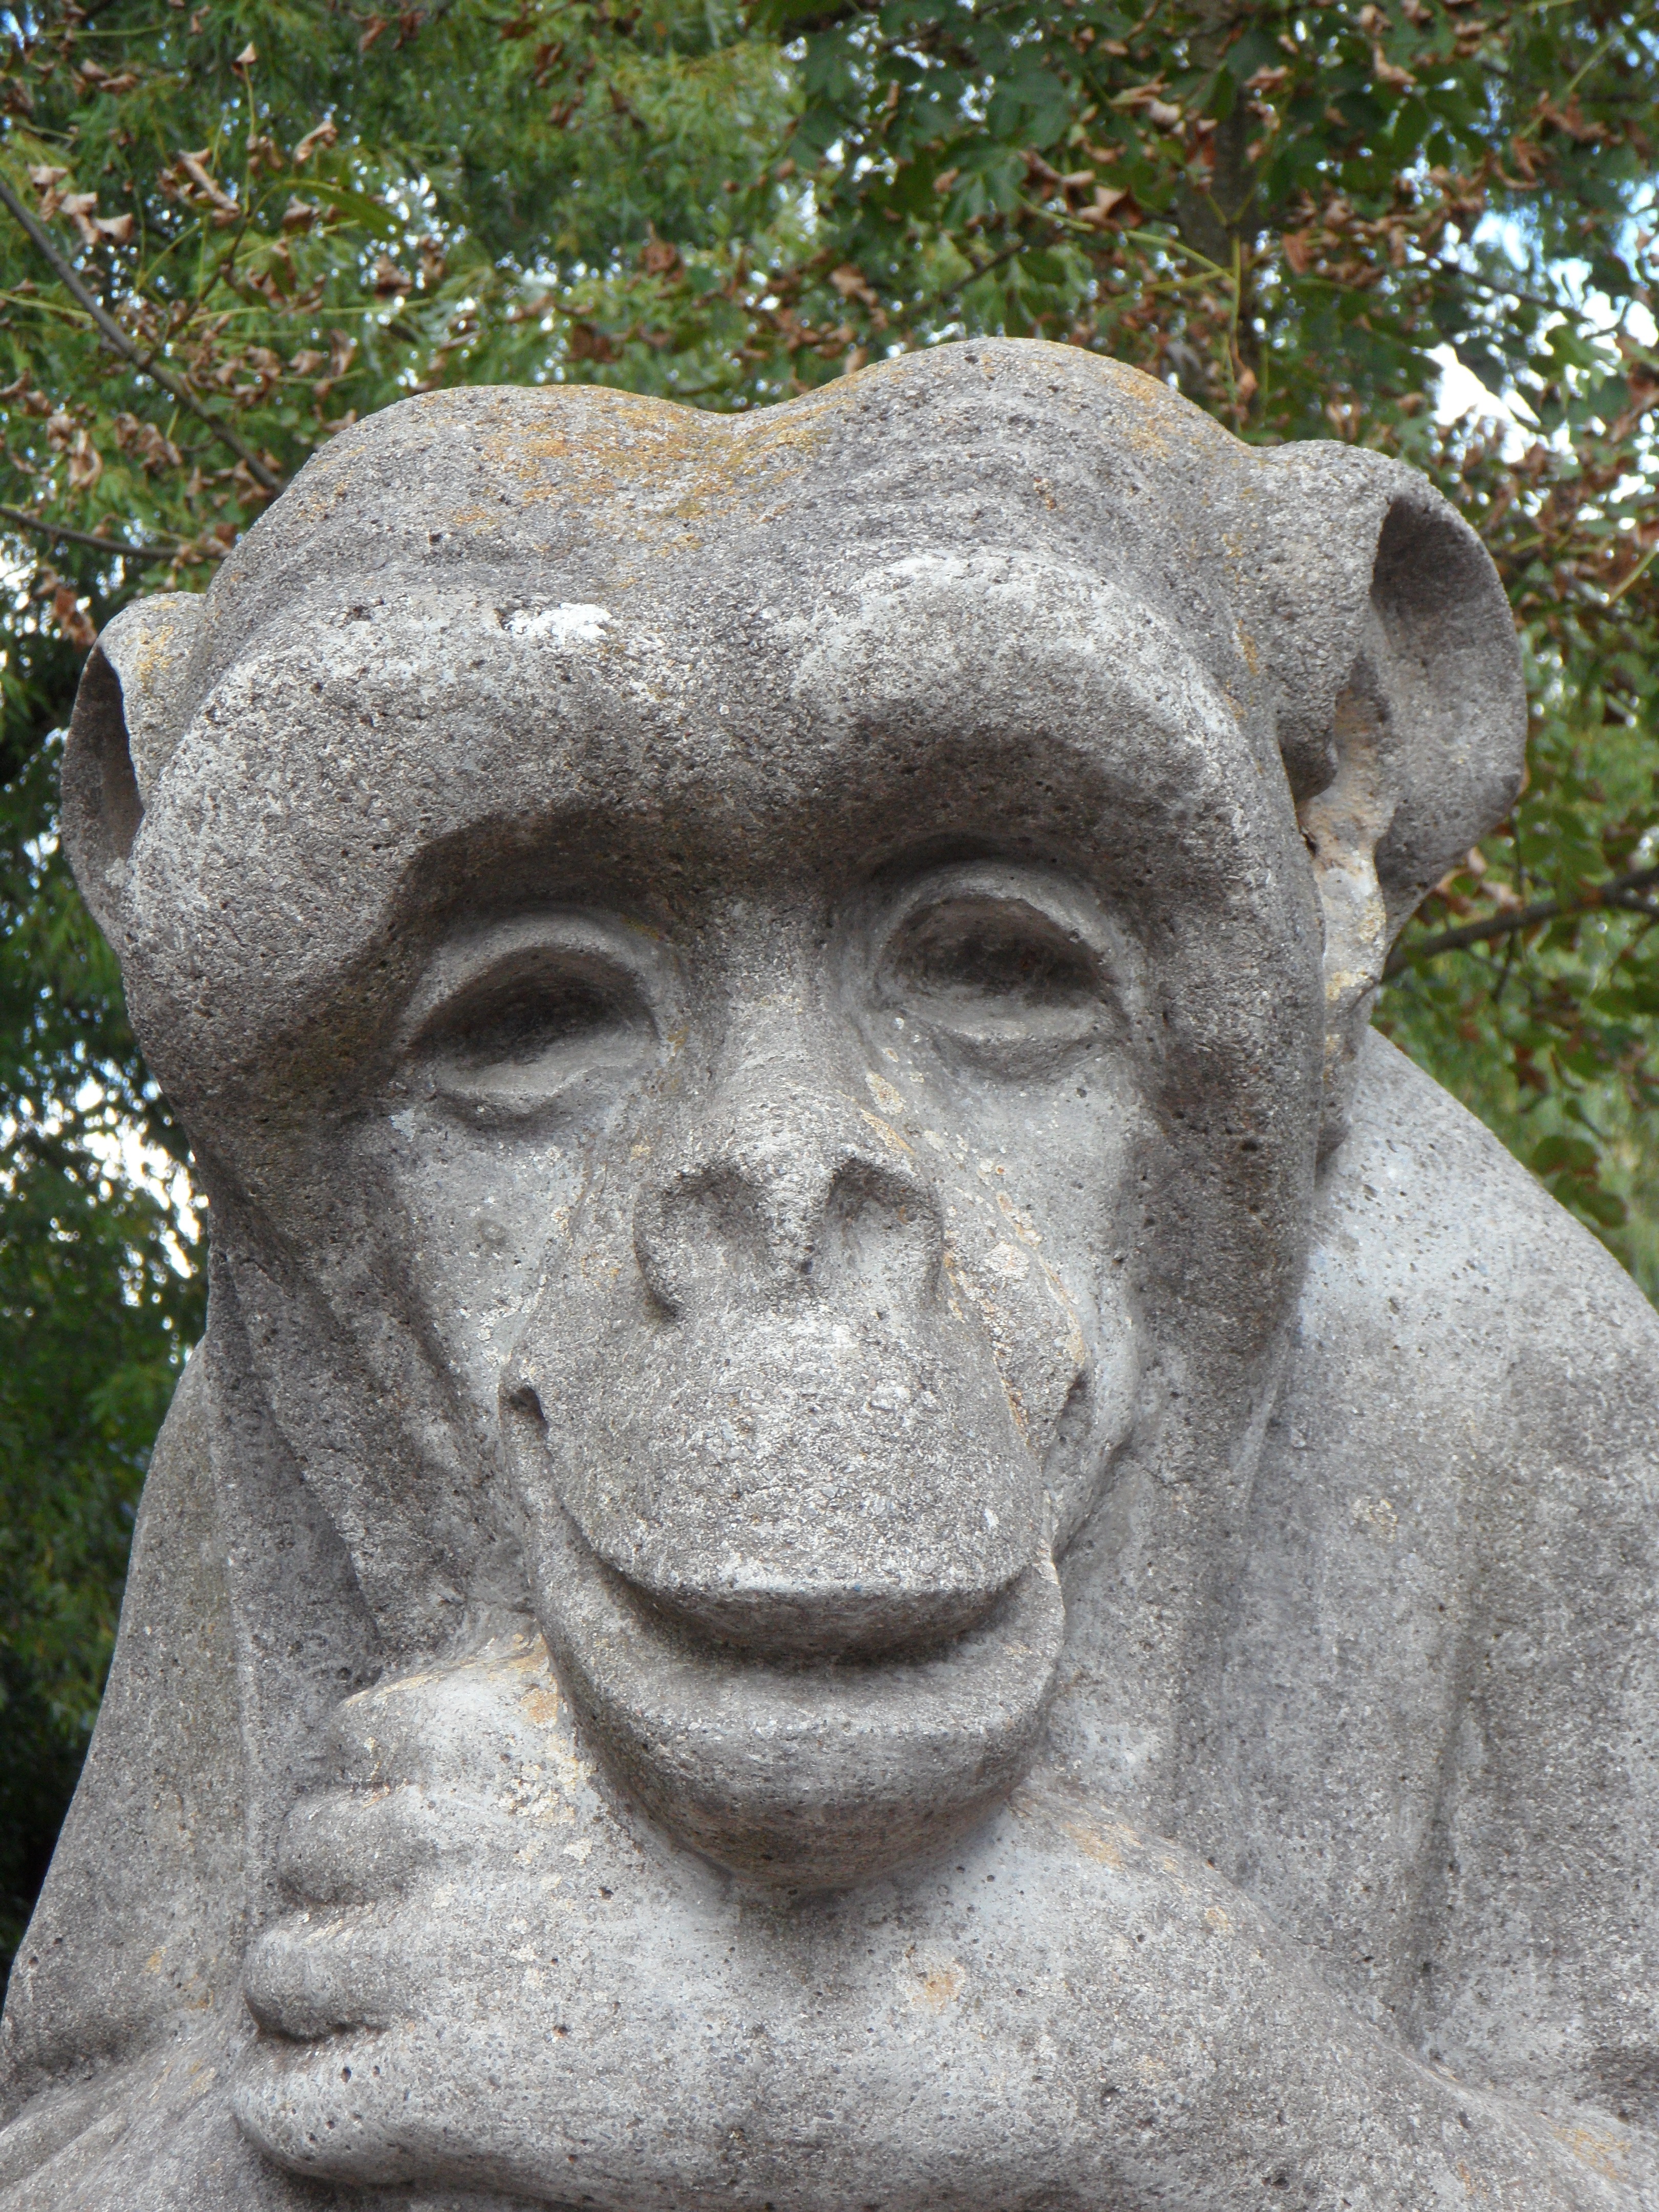
stone, monument, statue, monkey, smiling, gargoyle, face, sculpture, art, temple, carving, friendly, stony, stone carving, ancient history, nonbuilding structure